Vacuum interrupter

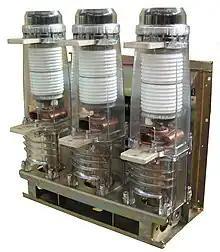
A medium-voltage three-phase vacuum circuit breaker with three vacuum-interrupter housings

Experimental, radio-frequency, and early power-switching vacuum interrupters had glass enclosures. More recently, vacuum interrupters for power switchgear are made with ceramic envelopes.